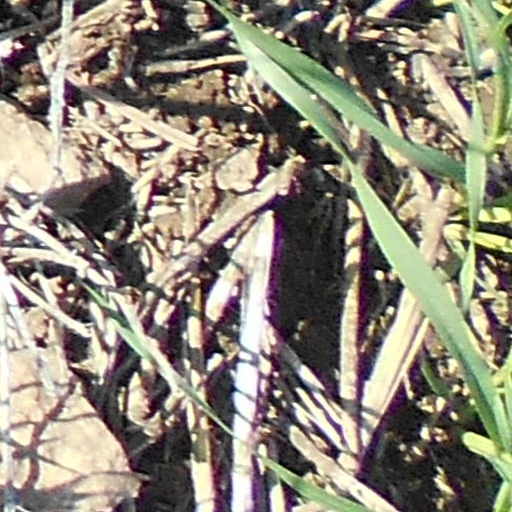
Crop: wheat